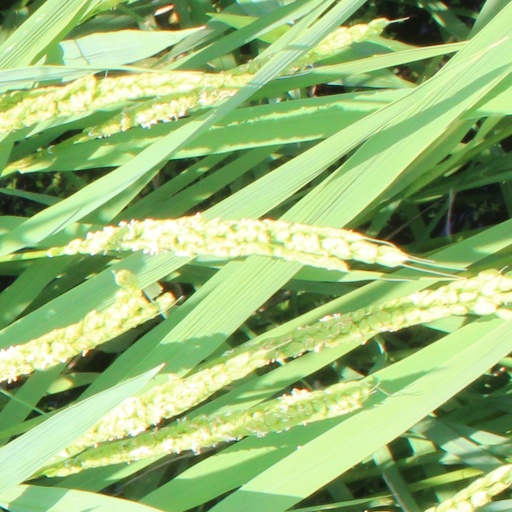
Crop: rice